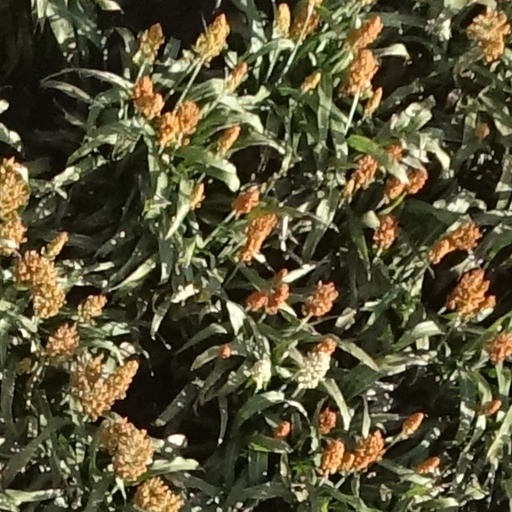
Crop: sorghum